The Hun Within

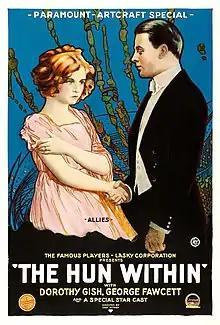
Theatrical release poster

The Hun Within is a 1918 American silent war drama thriller film directed by Chester Withey and starring Dorothy Gish and George Fawcett. It was written by historic Biograph directors D. W. Griffith and Stanner E.V. Taylor.